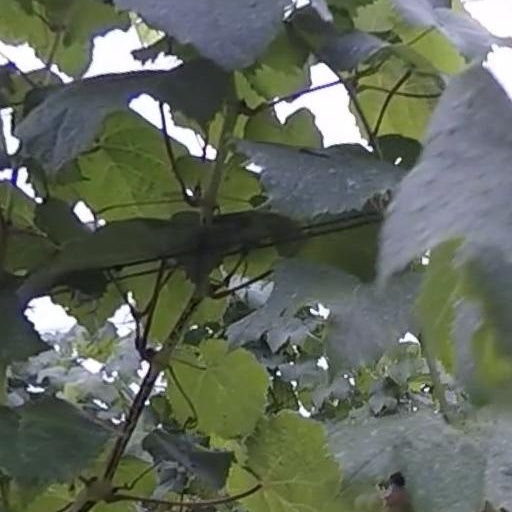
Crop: grape